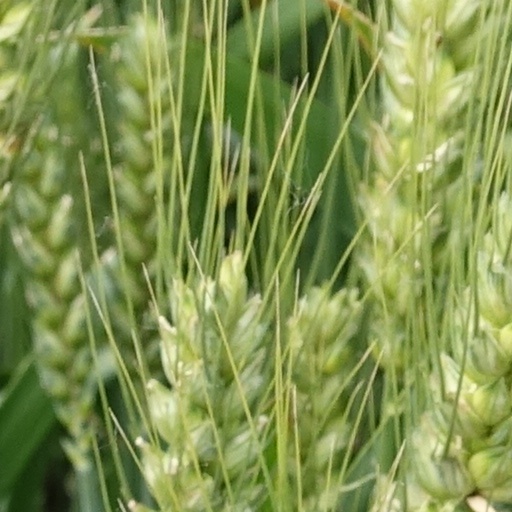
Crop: wheat